Sanjjana

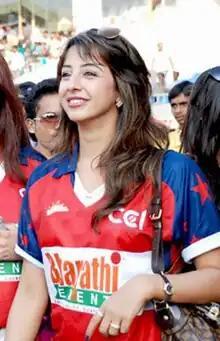
Sanjjana at the CCL match

Archana Manohar Galrani, known mononymously and professionally credited as Sanjjana, is an Indian actress who made her film debut in the 2005 Telugu film "Soggadu". She is known for her role in the Kannada film "Ganda Hendathi" (2006). She played a supporting role in the 2008 Telugu film "Bujjigadu" starring Prabhas. In 2017, she played Chandri in the Kannada crime drama "Dandupalya 2".